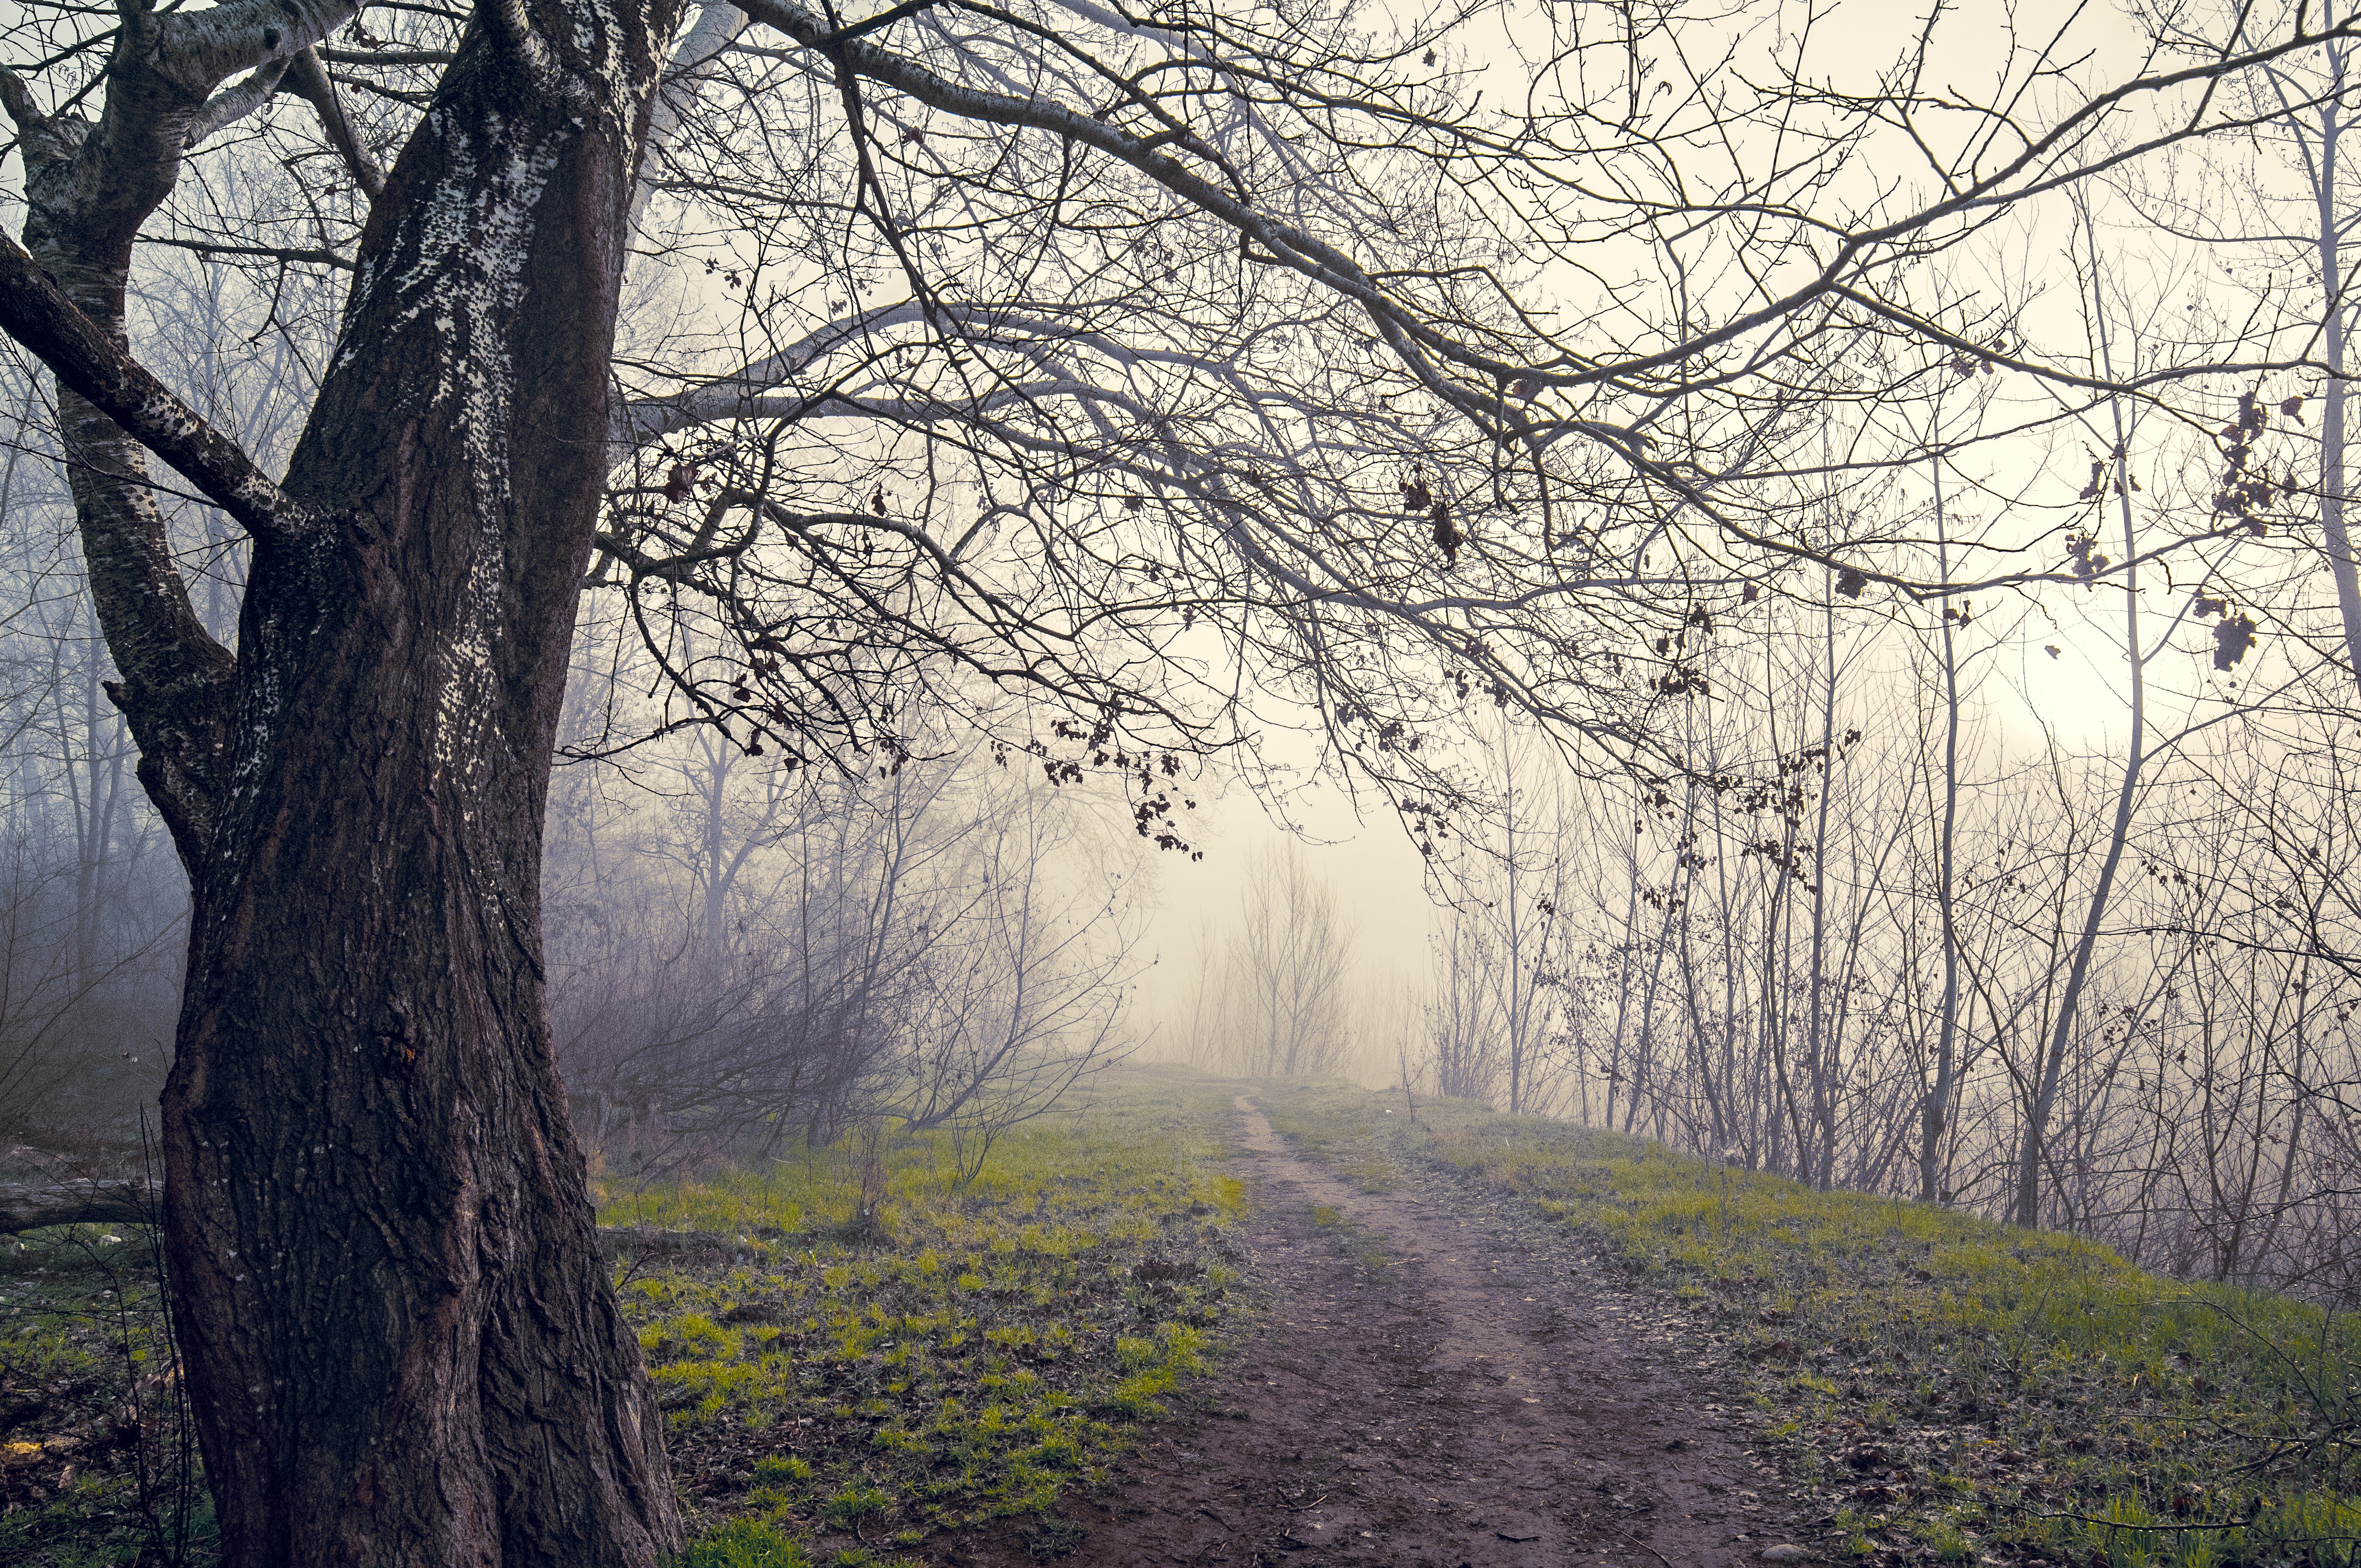
tree, nature, forest, branch, winter, plant, fog, mist, sunlight, morning, leaf, autumn, weather, season, woodland, habitat, rural area, natural environment, atmospheric phenomenon, woody plant